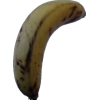
Label: banana